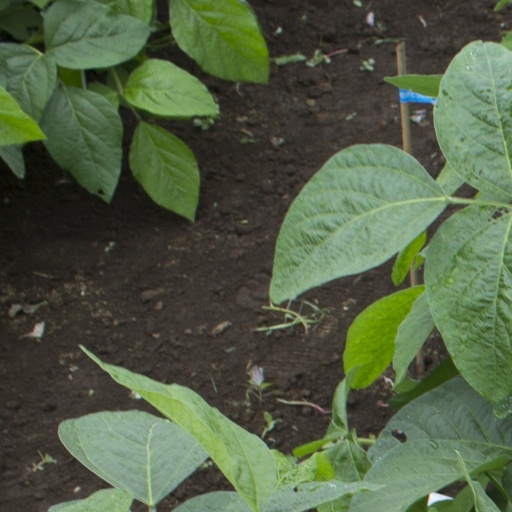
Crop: soybean